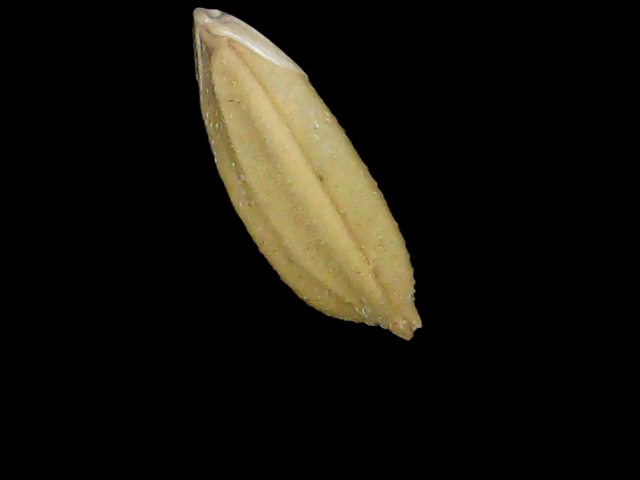
Rice variety: Bd52